Clive Woodward

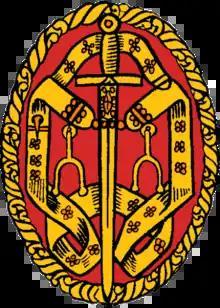
Insignia of Knight Bachelor

His first club was Harlequins but he left to go to Loughborough University where he gained a Bachelor of Science degree in sports science followed by a Postgraduate Certificate in Education (PGCE). He then played as a centre for Leicester from 1979 to 1985. He made his England debut against on 19 January 1980, as a replacement. England won the Grand Slam in that season, winning all their games. He went on to gain 21 caps for his country, playing his last game on 17 March 1984 against Wales. He was a player on the British Lions' 1980 tour to South Africa and 1983 tour to New Zealand. He was most noted for his centre partnership with fellow Tiger Paul Dodge. Playing for the Barbarians, he also won the Hong Kong Sevens in 1981.